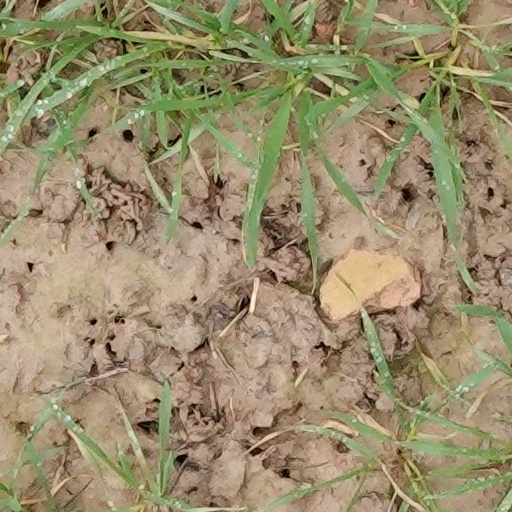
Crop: wheat